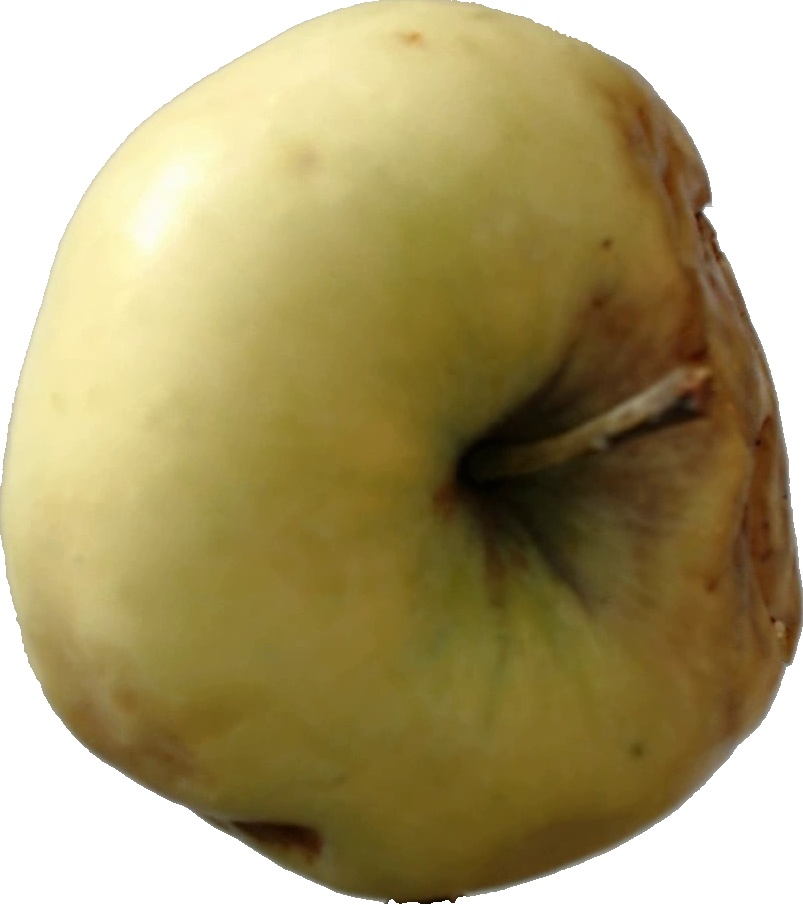
Label: apple_hit_1